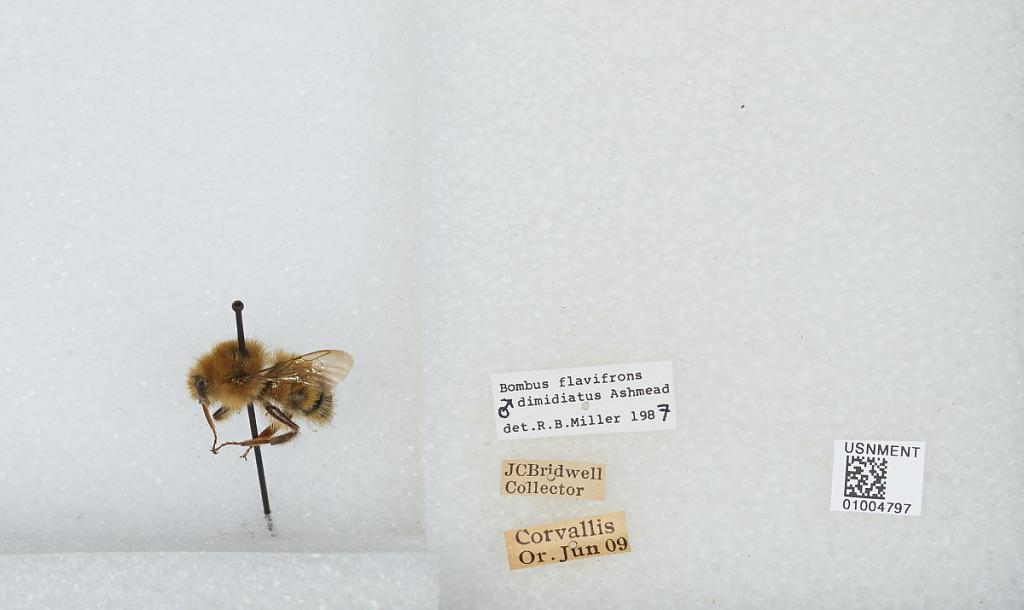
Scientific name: Bombus (Pyrobombus) flavifrons Cresson
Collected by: J. Bridwell
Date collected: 1909-6-
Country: United States
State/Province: Oregon
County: Benton
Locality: Corvallis
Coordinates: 44.5667, -123.283
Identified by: Miller, R. B.